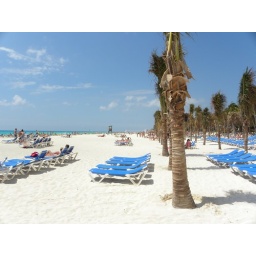
All the beaches have been completely redone in the Playa del Carmen area. No more giant black sand bags!